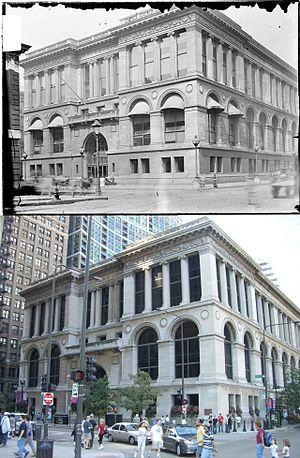
Le Chicago Cultural Center est un bâtiment municipal situé au 78 East Washington Street à Chicago. Construit en 1893 dans le secteur financier du Loop, il abritait à l'origine la bibliothèque centrale de la ville, qui devint après sa rénovation en 1977, un centre d'art et de culture grâce au Commissioner of Cultural Affairs de la ville, Lois Weisberg. Il est aussi le lieu des réceptions officielles de la ville, où le maire accueille les présidents, rois, diplomates et dirigeants politiques en visite dans sa ville. En 2006, le Chicago Cultural Center a accueilli plus de 839 000 visiteurs. Il est aujourd'hui la 5ᵉ destination culturelle de la ville. Le bâtiment est inscrit sur la liste des Chicago Landmarks et sur celle du Registre national des lieux historiques.